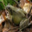
Label: frog